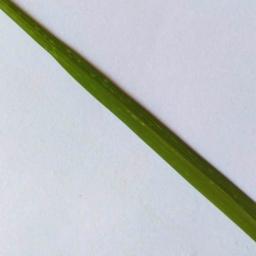
Label: Rice___Healthy